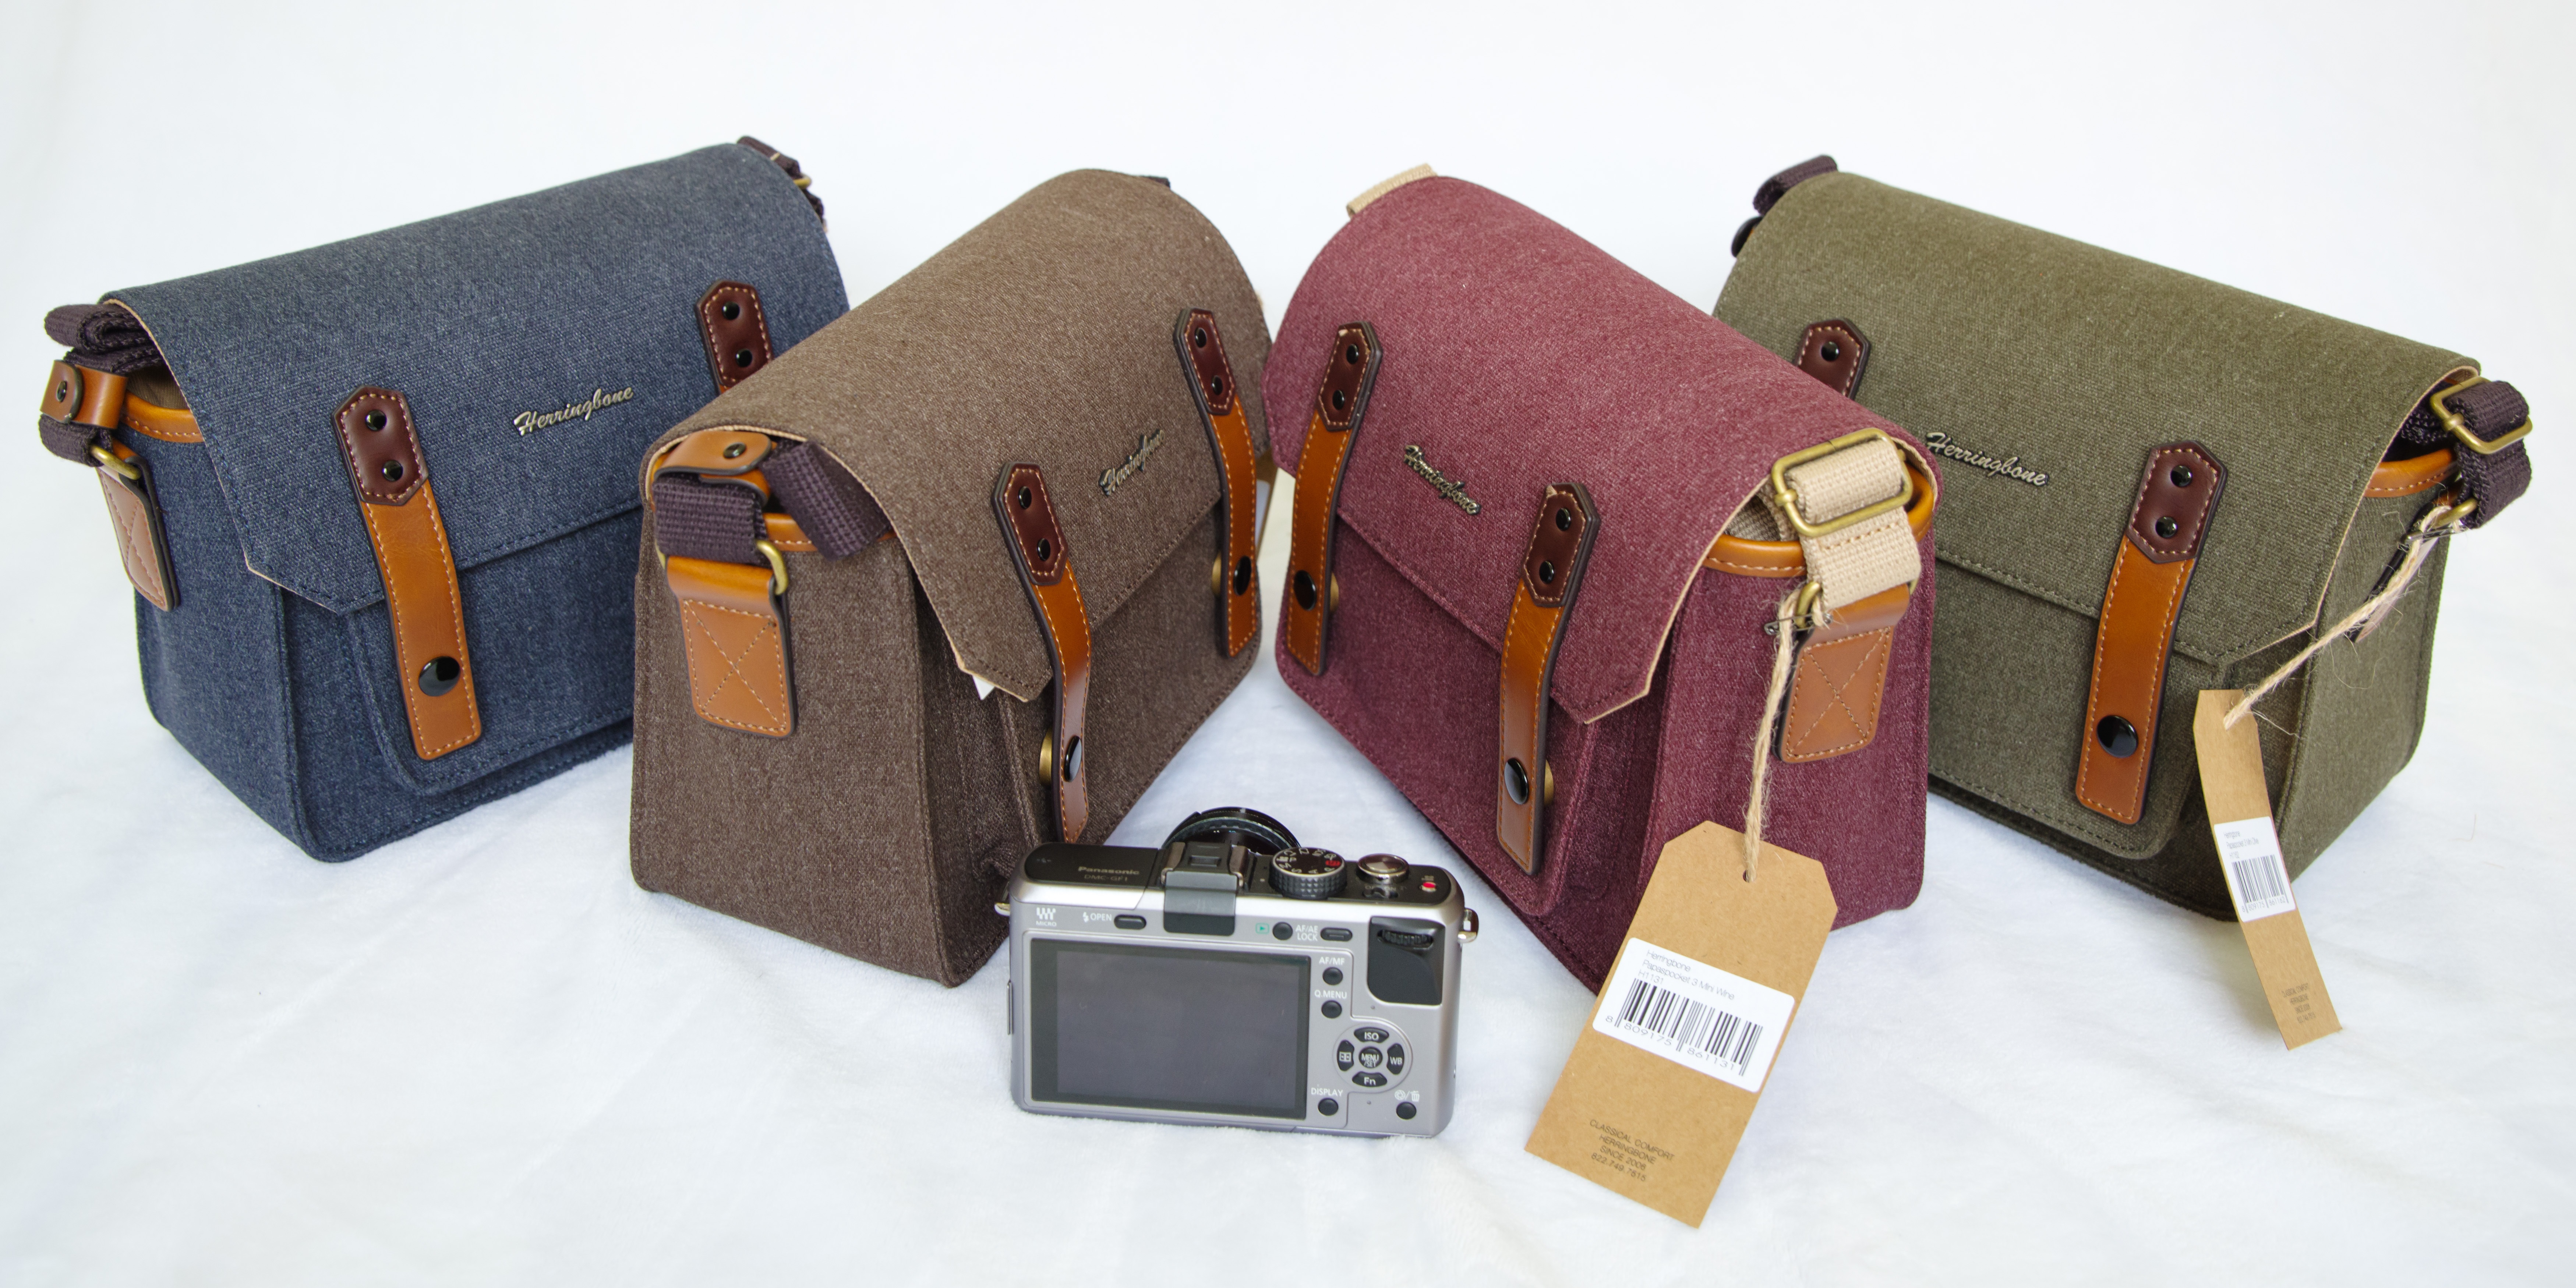
leather, camera, male, bag, fashion, handbag, brand, product, belt, strap, postman, fashion accessory, papas pocket, t i herringbone